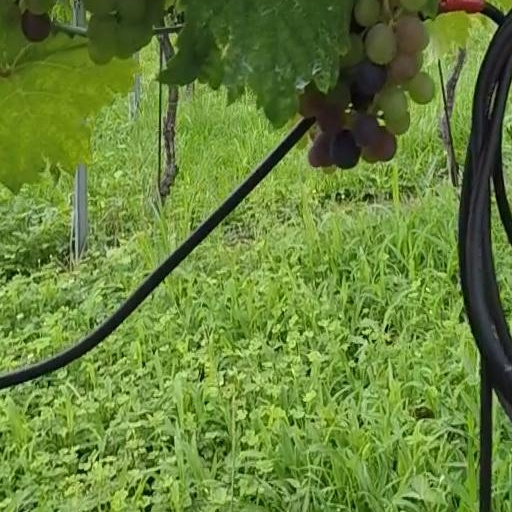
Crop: grape